705th Tank Destroyer Battalion

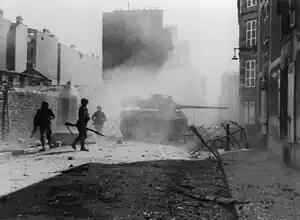
M18 of the battalion fighting inside Brest

On 23 August, one company (B) was assigned to the 2nd Infantry Division, fighting in the Battle for Brest; it was released on 19 September. Meanwhile, the remainder of the battalion was employed fighting on the Crozon Peninsula to the south of the port through September. A shortage of the M18 Hellcat in the supply chain – most battalions in France were equipped with M10s at the time – led to the battalion being assigned a number of M4A3 Shermans, which carried the same 76mm gun, as temporary replacements.